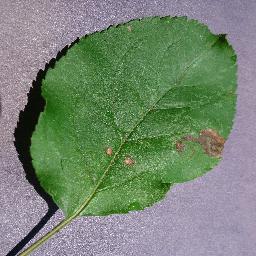
Label: Apple___Black_rot